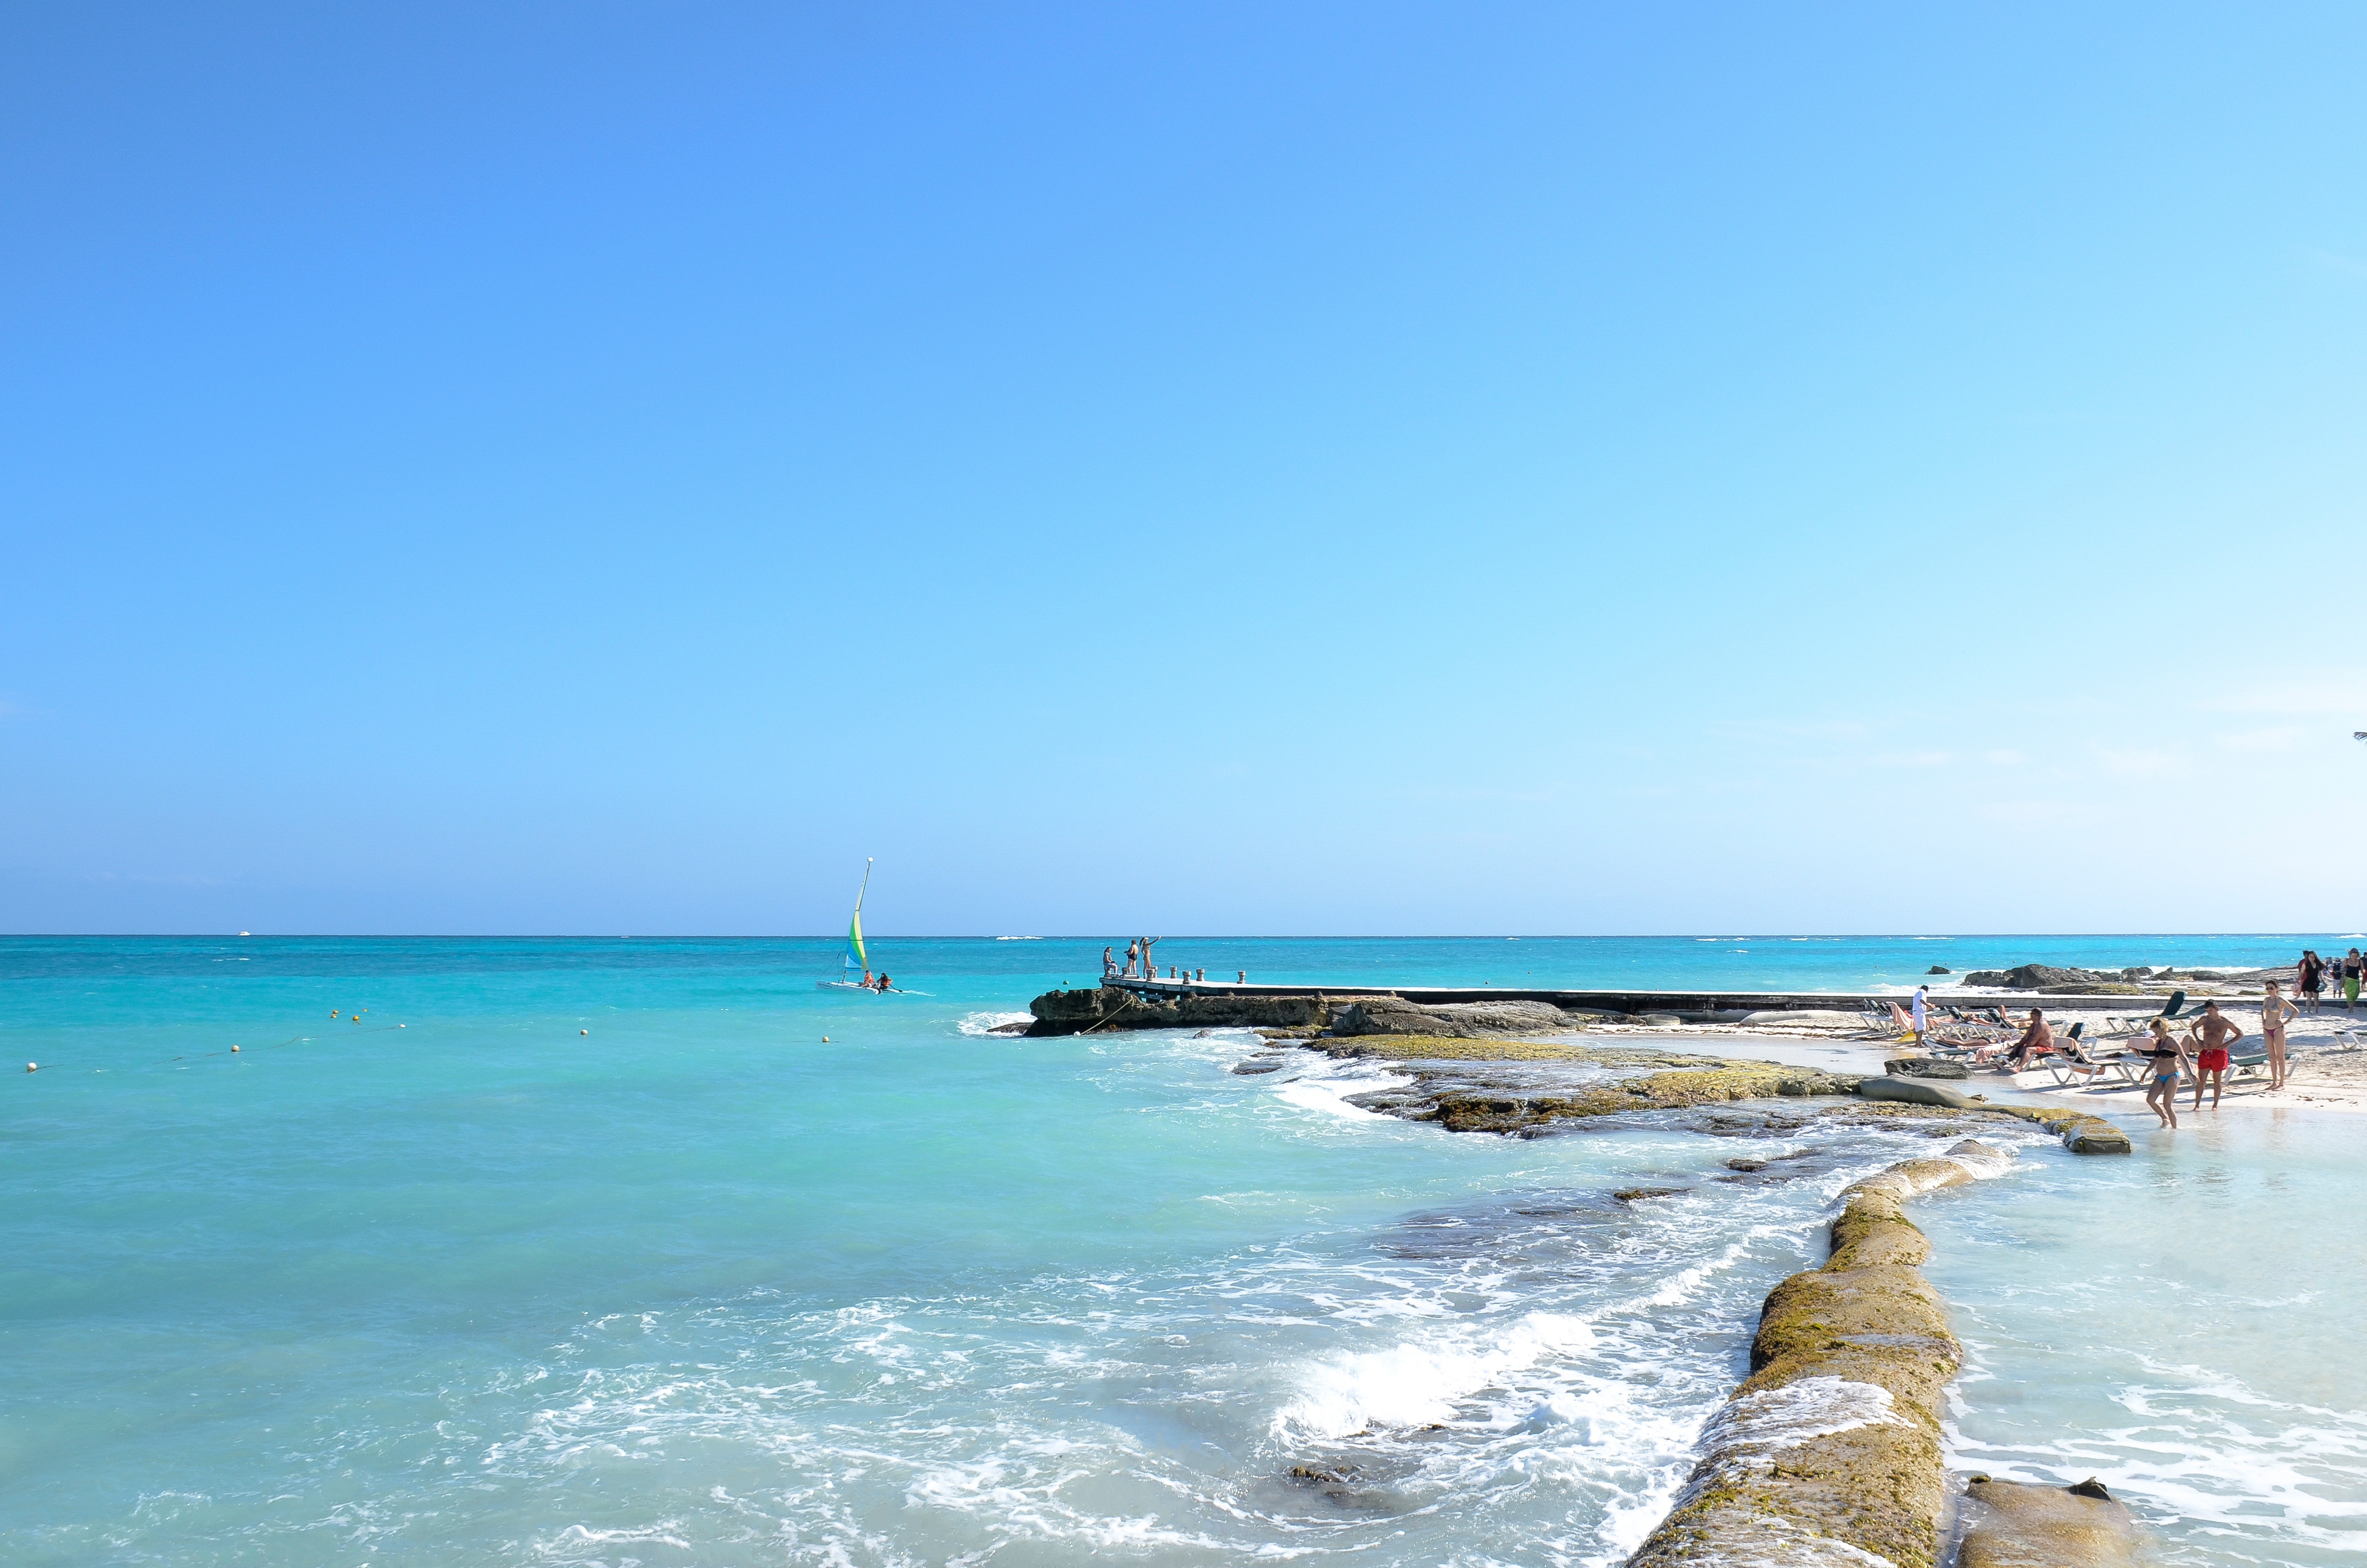
beach, sea, coast, water, sand, ocean, horizon, shore, wave, vacation, travel, cove, tropical, lagoon, bay, island, blue, tourism, body of water, rocks, hotel, resort, mexico, caribbean, cancun, cape, destination, islet, wind wave